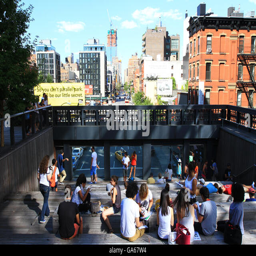
people tour and enjoy the public park during summer